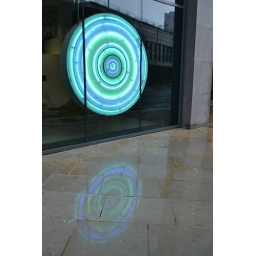
Neon disc which glows different colours alternatively in one of the ground floor windows of 200 Aldersgate Street, London.